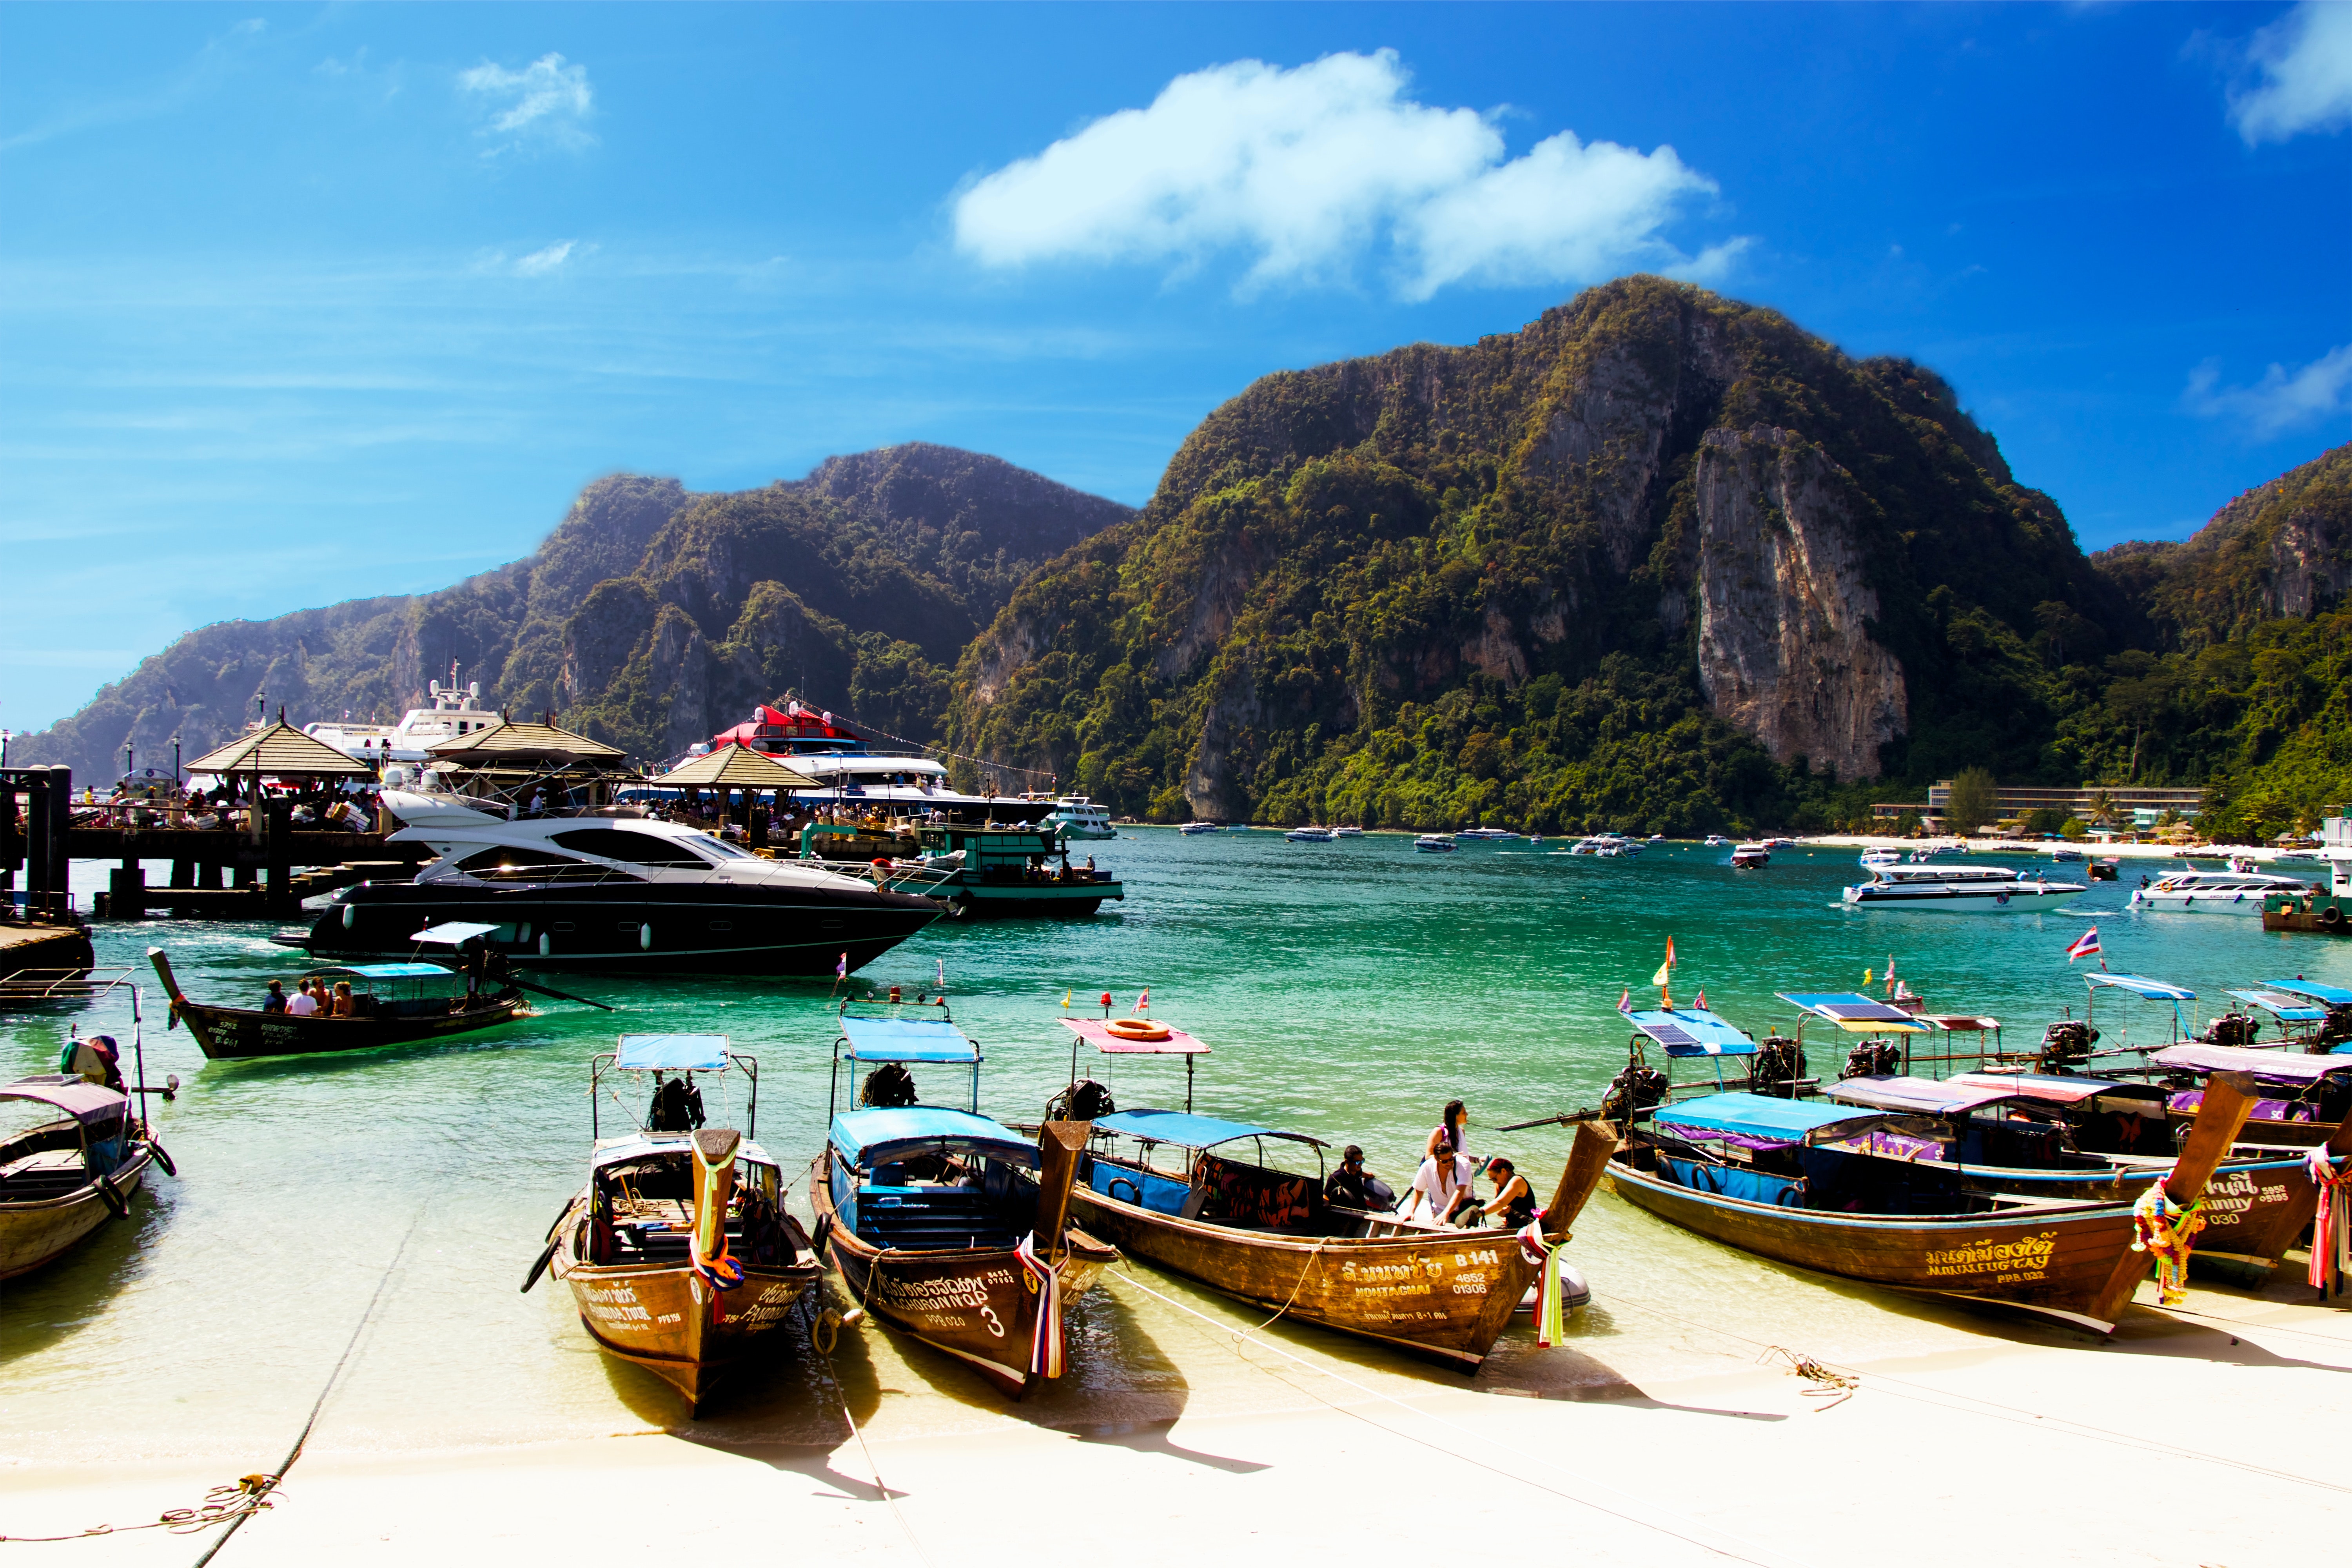
water transportation, body of water, boat, sky, vehicle, tourism, sea, mountain, water, vacation, coast, beach, long tail boat, watercraft, boating, cloud, rock, bay, travel, coastal and oceanic landforms, ocean, harbor, landscape, river, fishing vessel, tropics, hill, leisure, national park, cliff